Sky position (RA, Dec in degrees): 167.364, 15.28
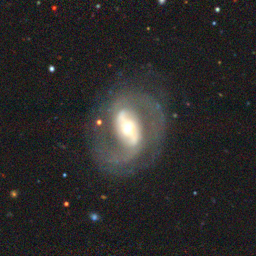
Galaxy morphology: Barred Spiral Galaxies